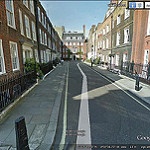
Scene: Outdoor